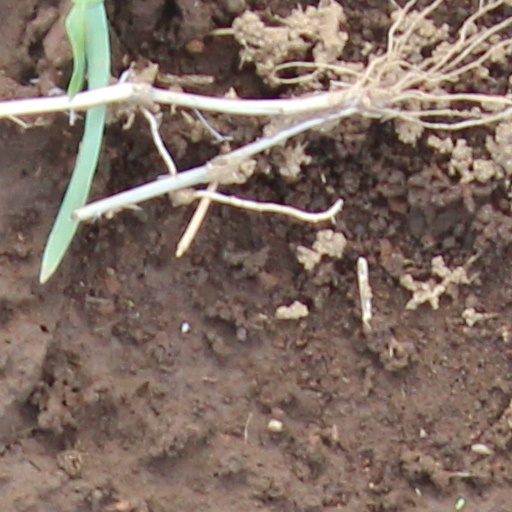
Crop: wheat